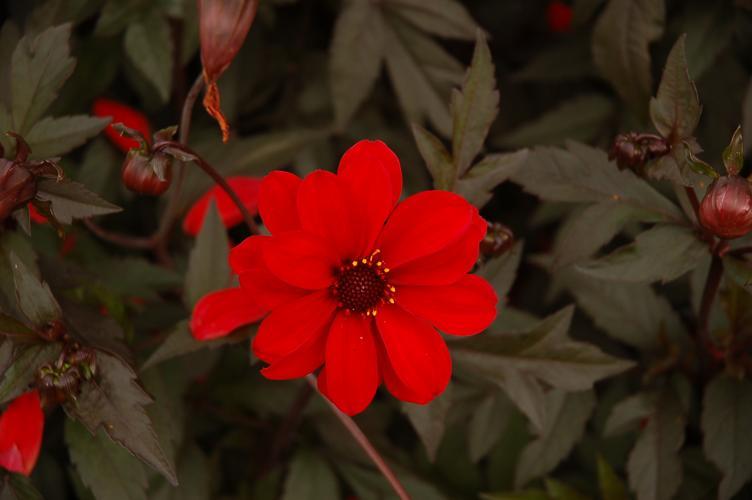
Label: bishop of llandaff